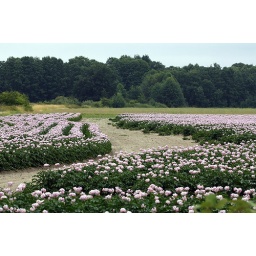
An access road leaves a giant rent in two islands of potato plants full of pink flowers. Westham Island, BC.